Lateral ventricles

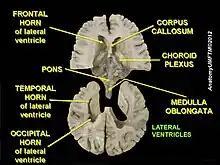
Lateral ventricles and horns

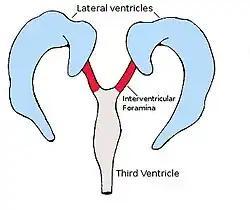
The lateral ventricles connected to the third ventricle by the interventricular foramina

Each lateral ventricle takes the form of an elongated curve, with an additional anterior-facing continuation emerging inferiorly from a point near the posterior end of the curve; the junction is known as the "trigone of the lateral ventricle". The centre of the superior curve is referred to as the "body", while the three remaining portions are known as "horns" ("cornua" in Latin); they are usually referred to by their position relative to the "body" (anterior, posterior, or inferior), or sometimes by the lobe of the cerebral cortex into which they extend. Though somewhat flat, the lateral ventricles have a vaguely triangular cross-section. Ependyma, which are neuroepithelial cells, line the ventricular system including the lateral ventricles.